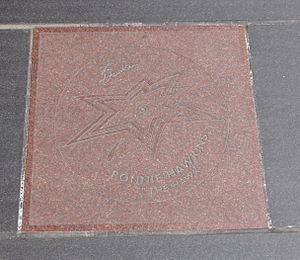
Ronnie Hawkins est un chanteur et acteur canadien né le 10 janvier 1935 à Huntsville, Arkansas.